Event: Nepal Earthquake
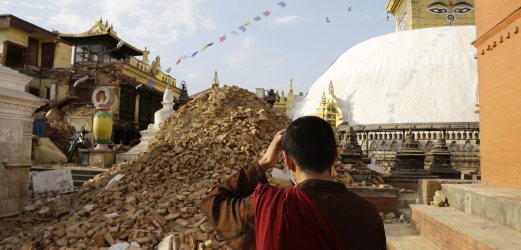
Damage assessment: damage